Delabole wind farm

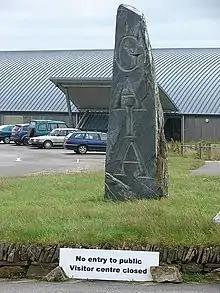
Gaia Energy Centre

In 2001, there was an attempt to attract 150,000 tourists annually to this wind farm by building the Gaia Energy Centre. It was supposed to promote and educate the people of Cornwall about energy conservation and the benefits of renewable energy. Inside they had an auditorium, café and shop, as well as interactive exhibits and a resource library. Most of the funding for the £5 million Gaia Energy Centre came from Europe, with £300,000 grants from Objective One and the South West Regional Development Agency. It closed down just three years after opening since less than a tenth of the projected visitors actually came.